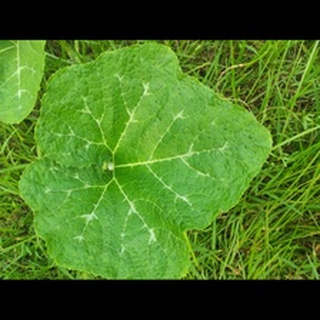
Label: pumpkin_bacterial_leaf_spot